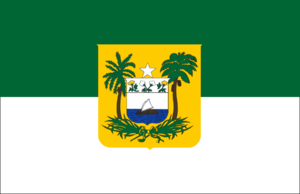
L'État du Rio Grande do Norte, au Brésil compte 166 municipalités.
Cette page dresse la liste des gouverneurs actuels des 27 unités fédérales du Brésil.